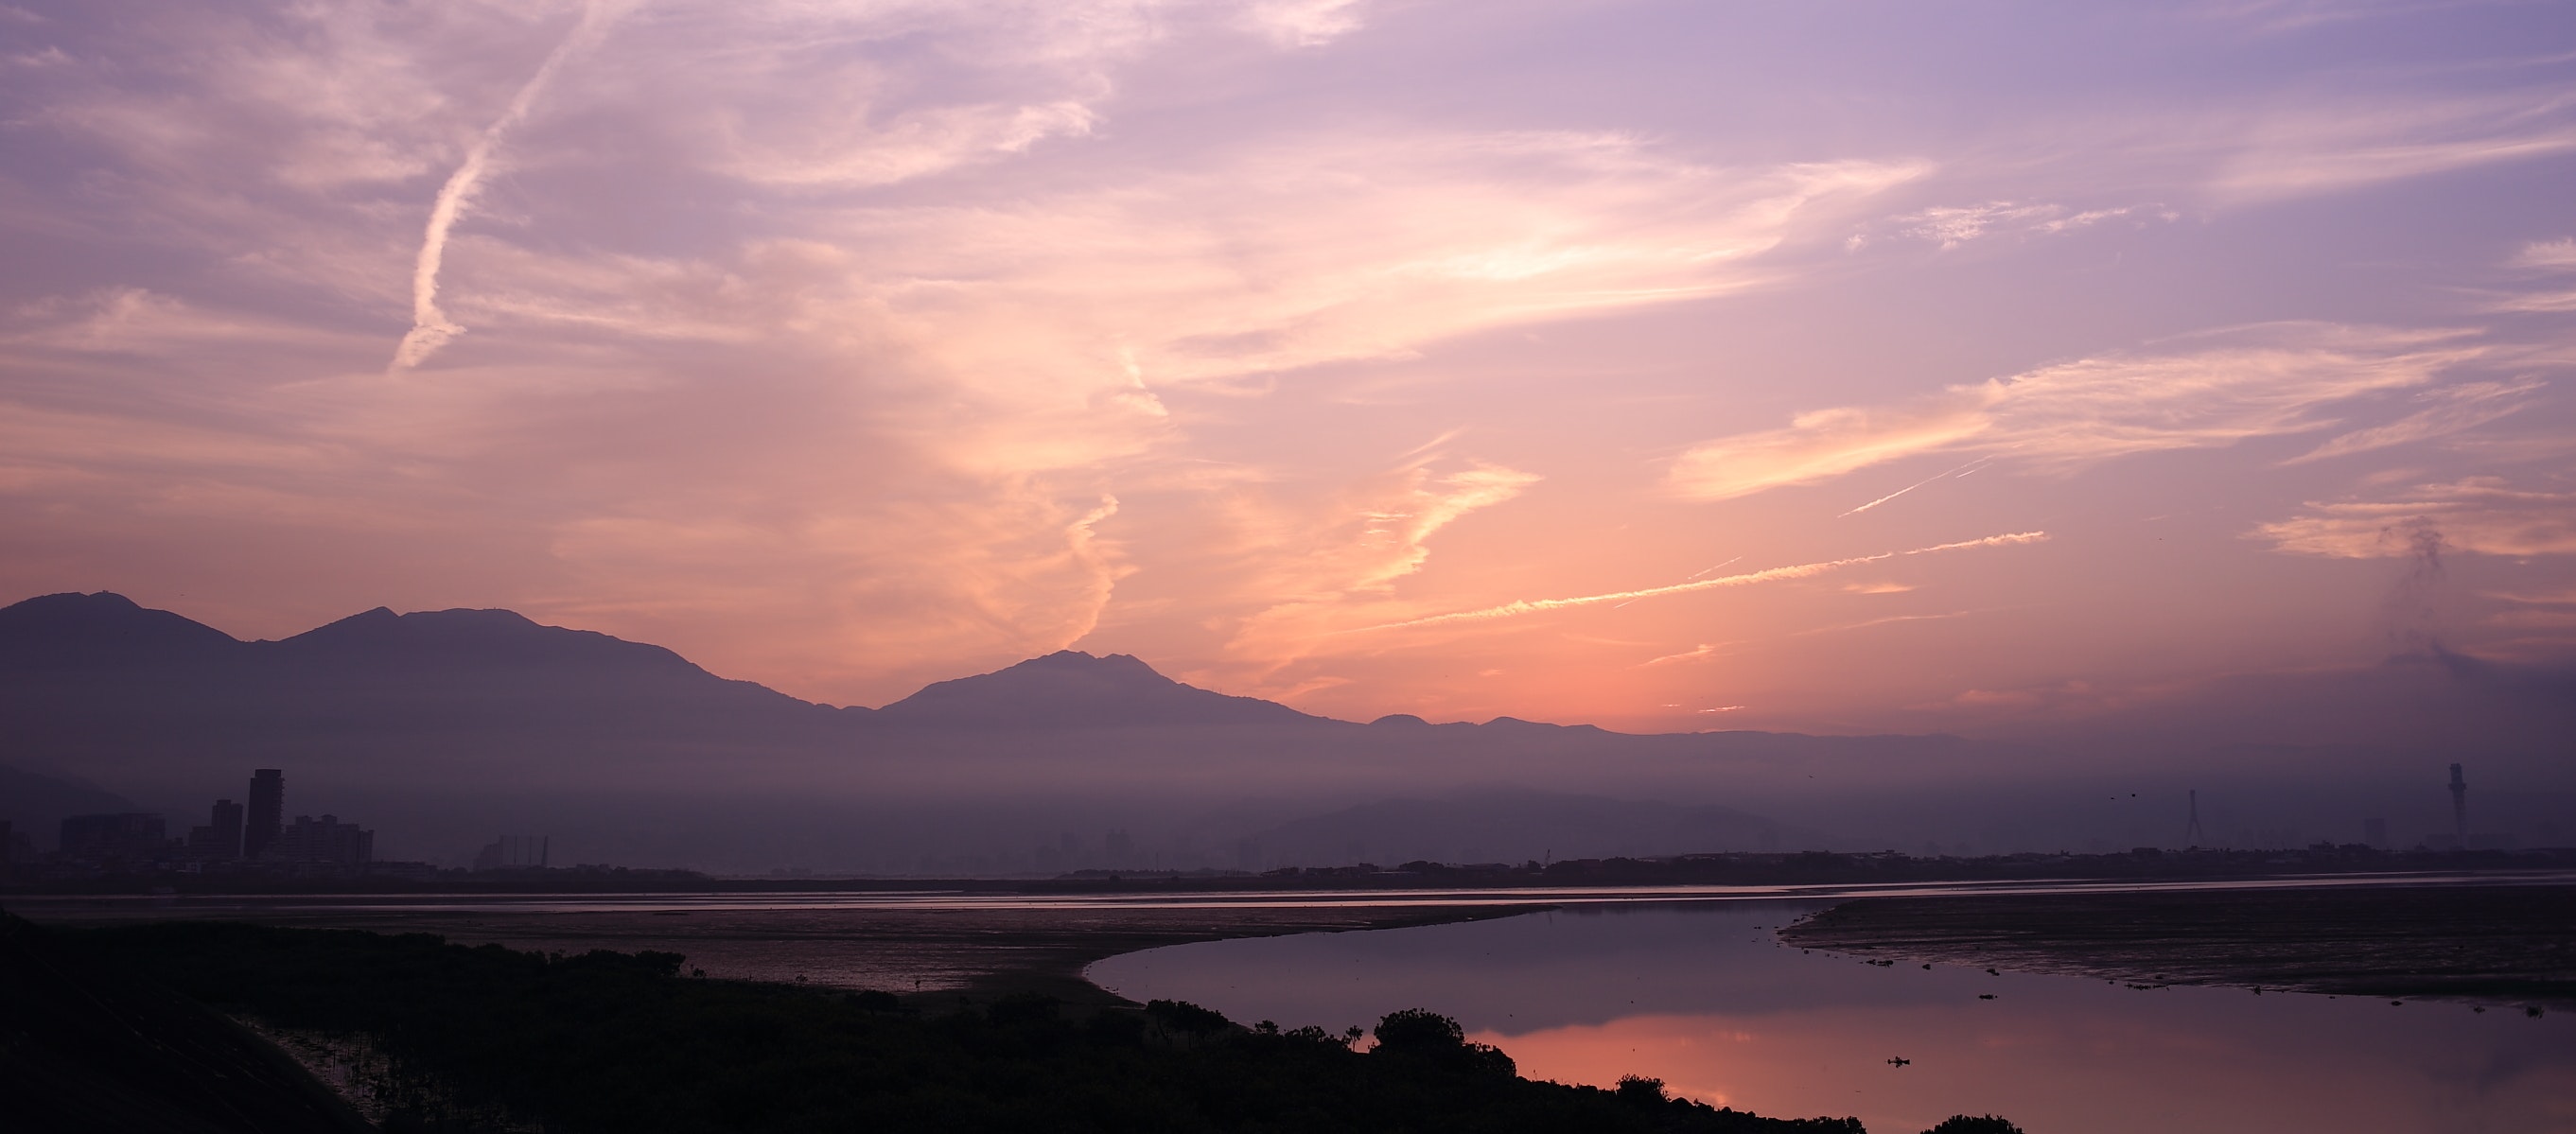
sky, afterglow, cloud, nature, highland, loch, horizon, sunset, dusk, evening, water, lake, atmospheric phenomenon, natural landscape, morning, sea, reflection, reservoir, sunrise, dawn, calm, atmosphere, mountain, hill, lake district, sunlight, landscape, fell, coast, sound, red sky at morning, river, mountain range, cumulus, bank, meteorological phenomenon, bay, estuary, hill station, ocean